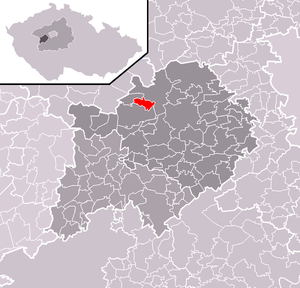
Otročiněves est une commune du district de Beroun, dans la région de Bohême-Centrale, en République tchèque. Sa population s'élevait à 517 habitants en 2020.